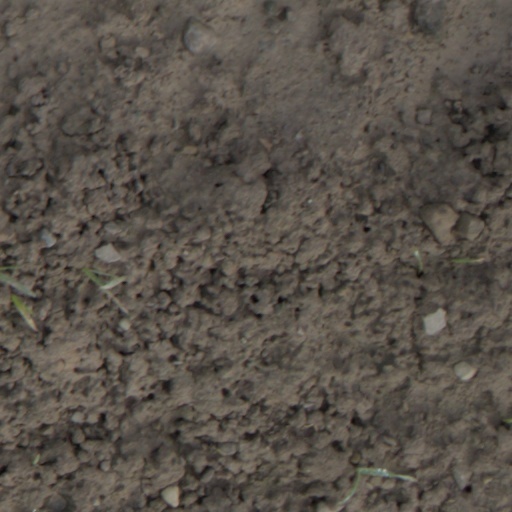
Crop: wheat